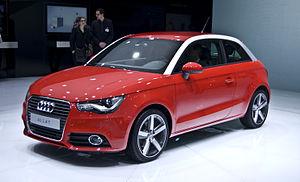
Le Salon international de l'automobile de Genève 2010 est un Salon automobile qui s'est tenu du 4 mars au 14 mars 2010 à Genève. Il s'agit de la 80ᵉ édition internationale de ce salon, organisé pour la première fois en 1905.